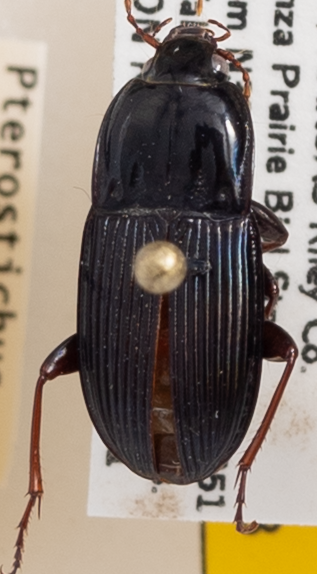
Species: Pterostichus permundus
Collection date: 2020-07-01
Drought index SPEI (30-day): -0.674
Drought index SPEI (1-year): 0.786
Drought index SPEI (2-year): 1.85